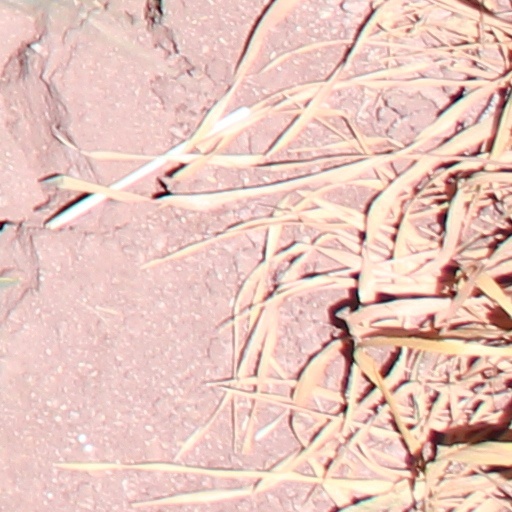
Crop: wheat